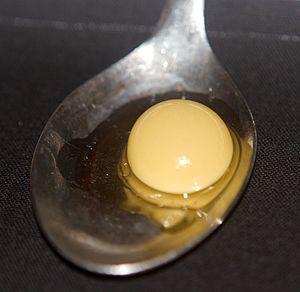
Une olive liquide à la mode de Ferran Adrià, du Casino de Madrid.